Bernhard Scheuble

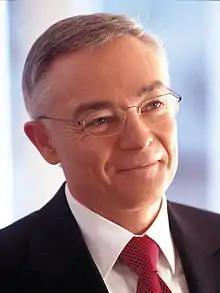
Bernhard Scheuble (2003)

Bernhard Scheuble (born 1953 in Munich) is a German business executive, and former chairman and CEO of Merck.